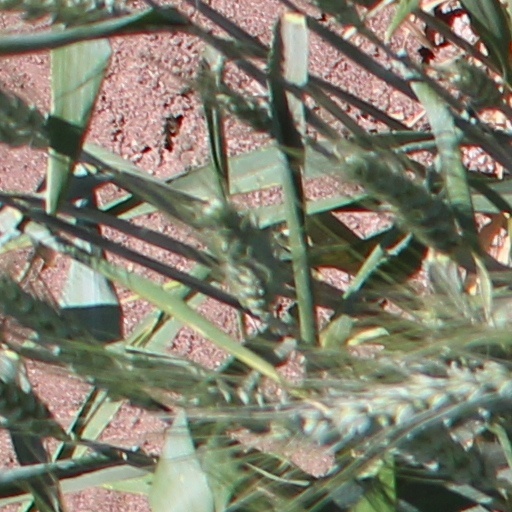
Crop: wheat